Andrey Arshavin

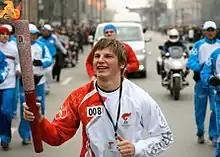
Arshavin with the torch of the 2008 Summer Olympics

Arshavin was confirmed for the finalized UEFA Euro 2012 squad on 25 May 2012. He started all three of their games in the group stage of Group A, as Russia were eliminated in the group stage, finishing third place behind on the head-to-head ruling. Nonetheless, Arshavin was statistically named the best midfielder of the tournament by UEFA, having earned the most assists in the fewest minutes on the pitch (270 minutes). After the tournament, Russian fans were left disappointed by comments from Arshavin, who said: "the fact that we [Russian national team] hadn't exceed your [fans] expectations is not our [the players'] problem, it is your [fans'] problems." Arshavin later apologized for his comment as well as Russia's early exit from the tournament.